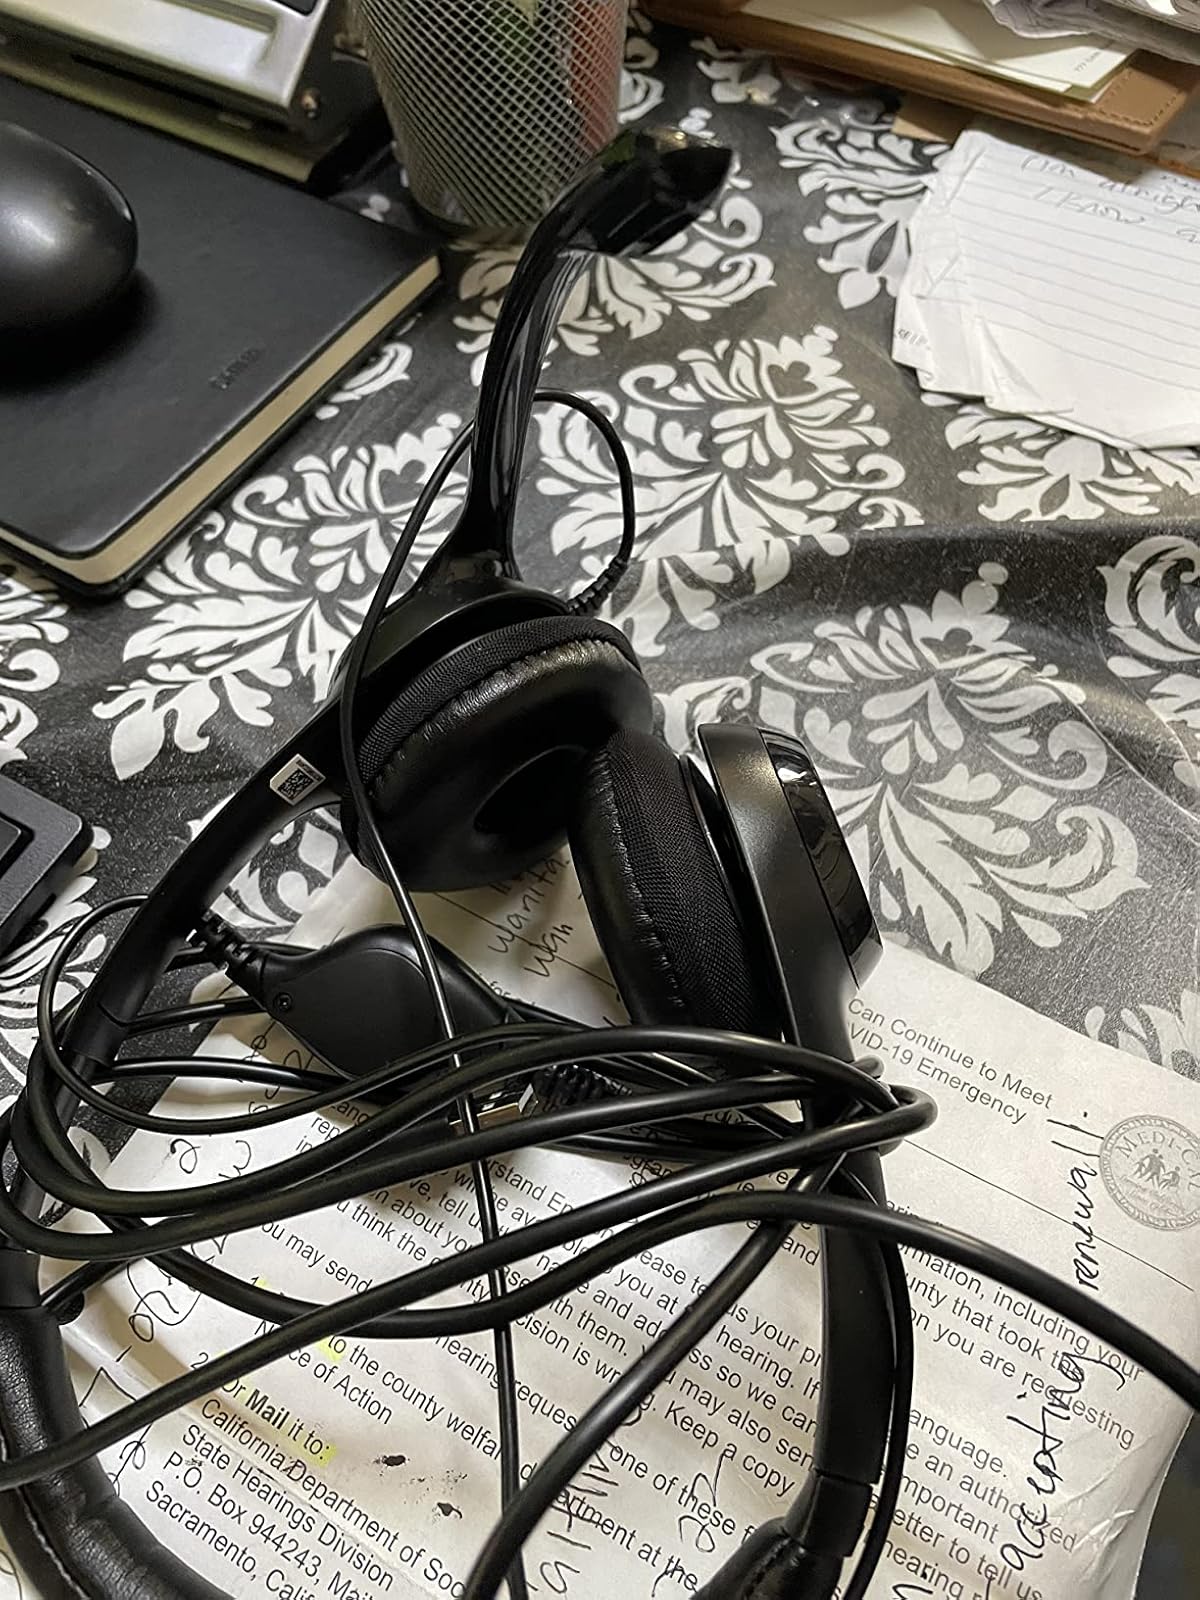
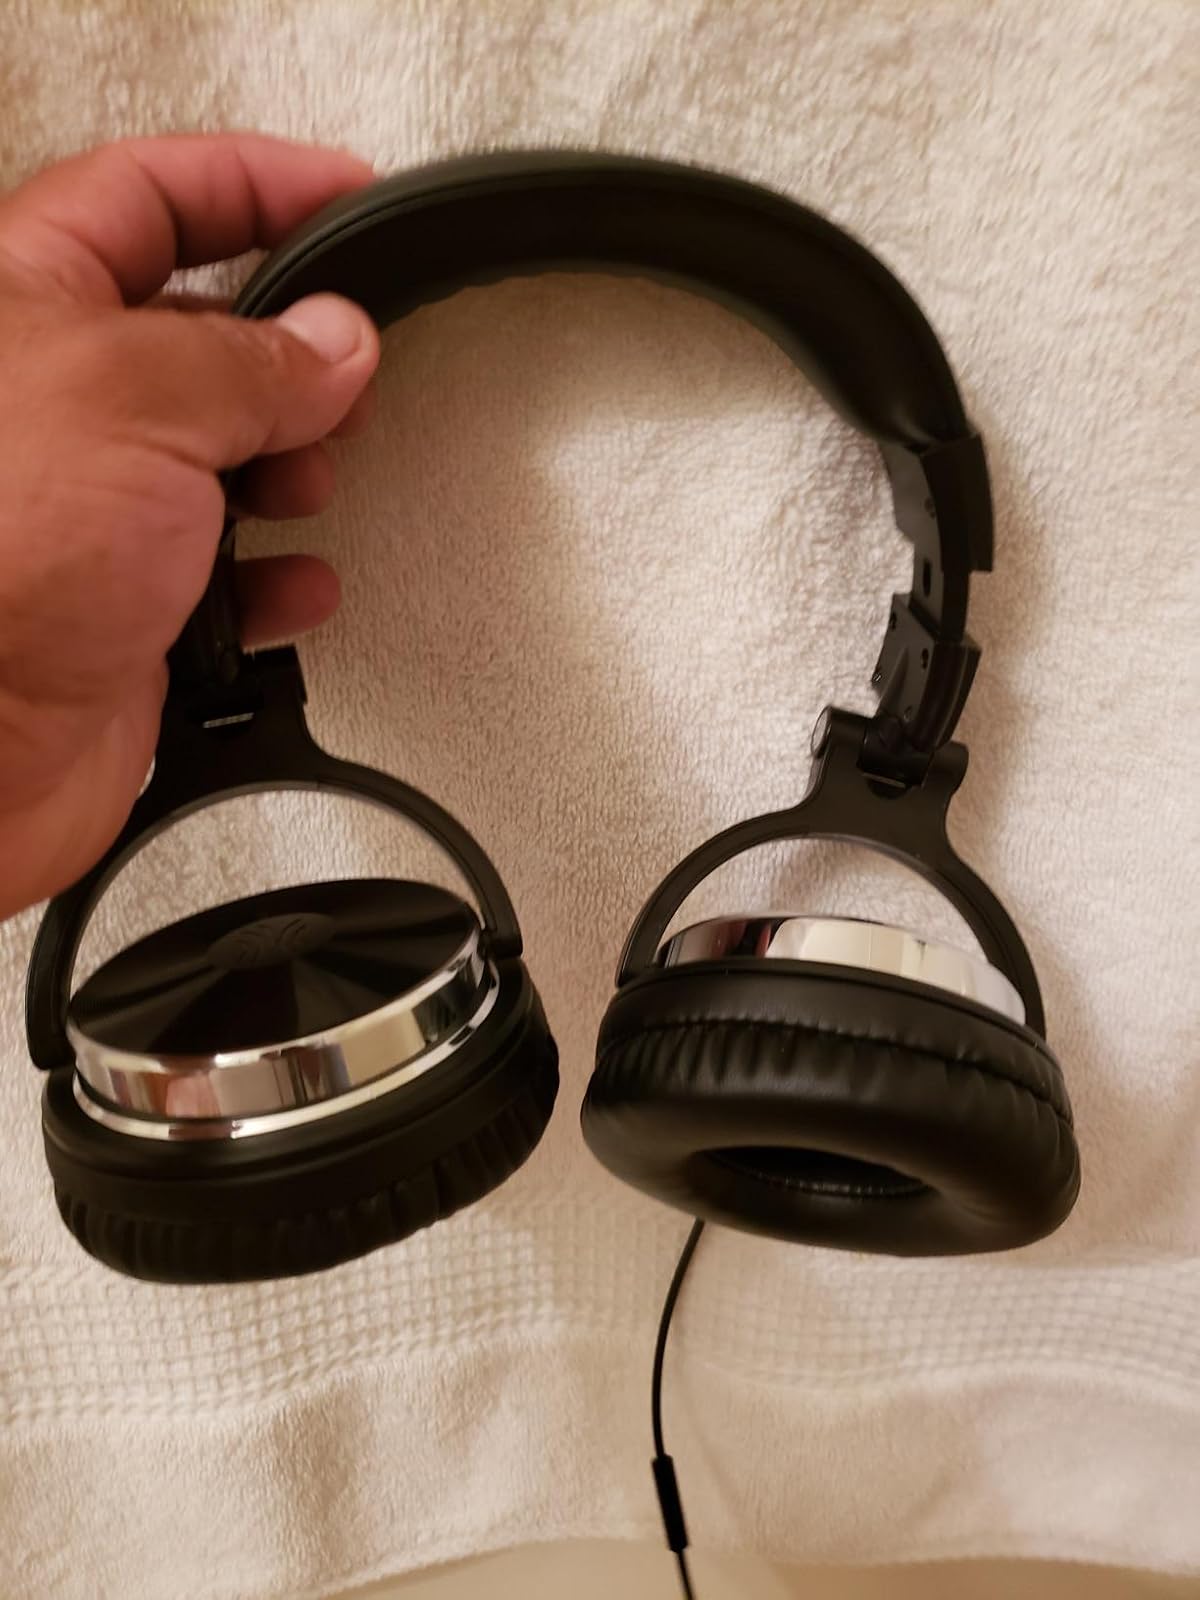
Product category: headphones
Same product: no